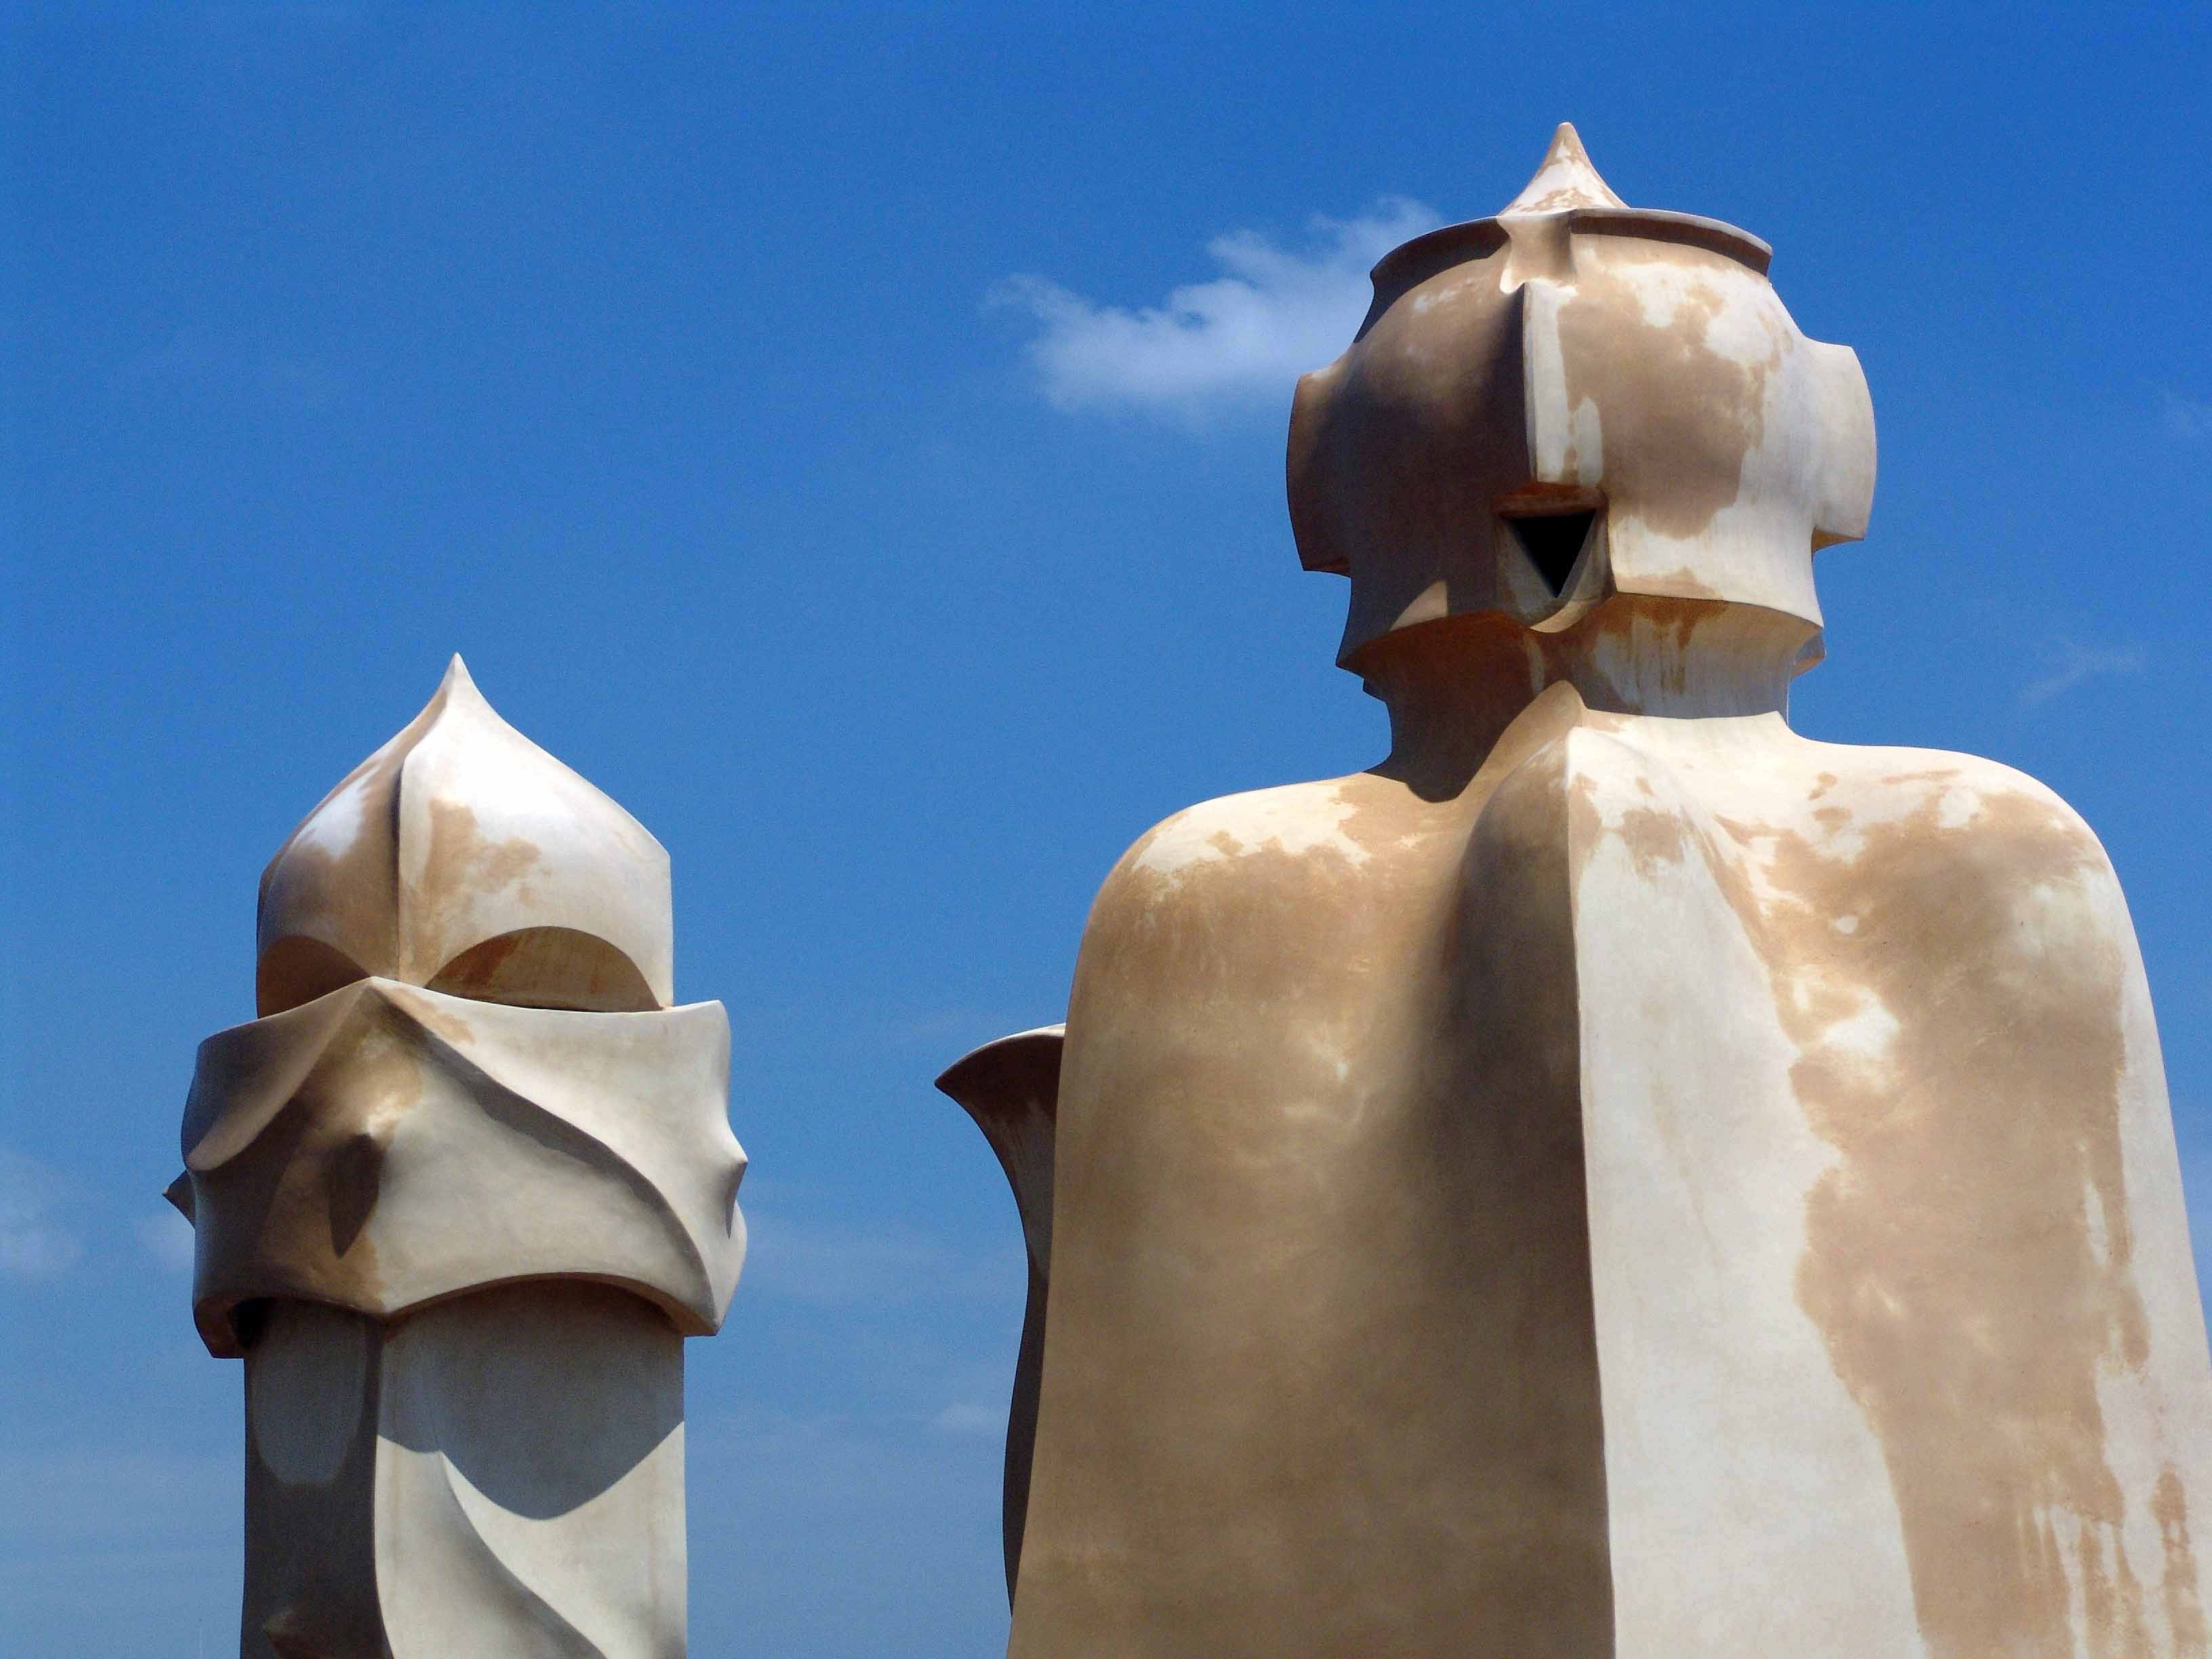
architecture, monument, statue, barcelona, sculpture, art, fun, temple, carving, abstract art, ancient history